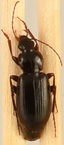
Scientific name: Calathus advena
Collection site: Rocky Mountains NEON (RMNP), plot RMNP_007